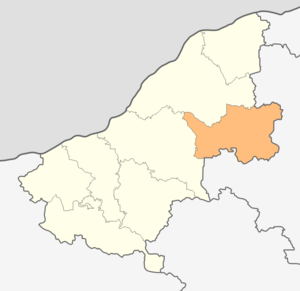
Vetovo est une obchtina de l'oblast de Roussé en Bulgarie.